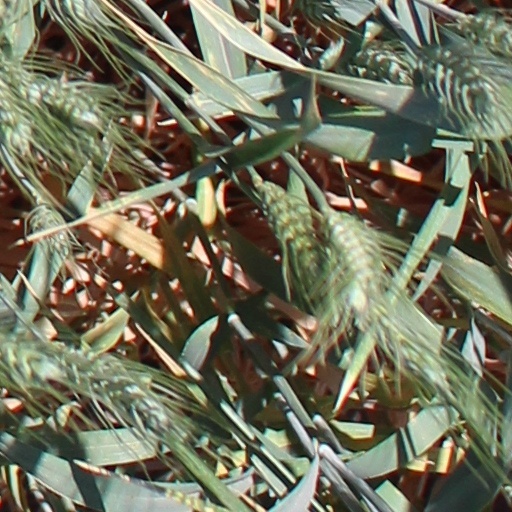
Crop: wheat